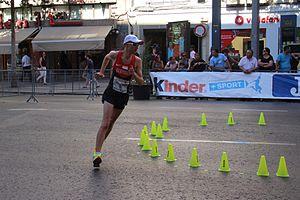
Carl Dohmann est un athlète allemand, spécialiste de la marche.